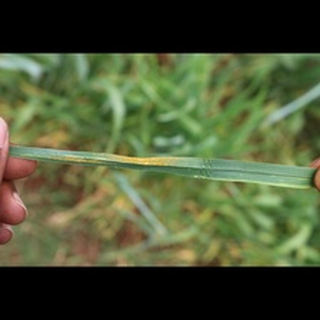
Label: wheat_black_rust